BMW 507

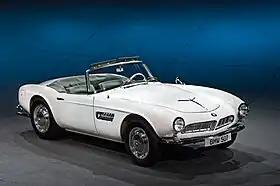
BMW 507 at the 2009 Frankfurt Motor Show

The BMW 507 is a grand touring convertible that was produced by German automobile manufacturer BMW from 1956 until 1959. Initially intended to be exported to the United States at a rate of thousands per year, it ended up being too expensive, resulting in a total production figure of 252 cars and heavy financial losses for BMW.